Twelve-string guitar

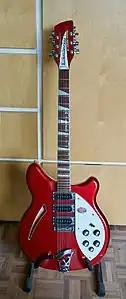
A limited edition 1988-1989 Rickenbacker 370/12 RM Roger McGuinn 12-string guitar (without his signature on the pickguard and without electronic compressor)

By the mid-1960s, most major guitar manufacturers were producing competing instruments, including the Fender Electric XII (used by Roy Wood of the Move), and the Vox Phantom XII (used by Tony Hicks of the Hollies). Gretsch, Guild, and Gibson also produced electric 12-string models from the mid-Sixties and following decades, with Gretsch promoting theirs by supplying a number of custom made 12-strings for the Monkees guitarist Michael Nesmith, for use on "The Monkees" TV series.